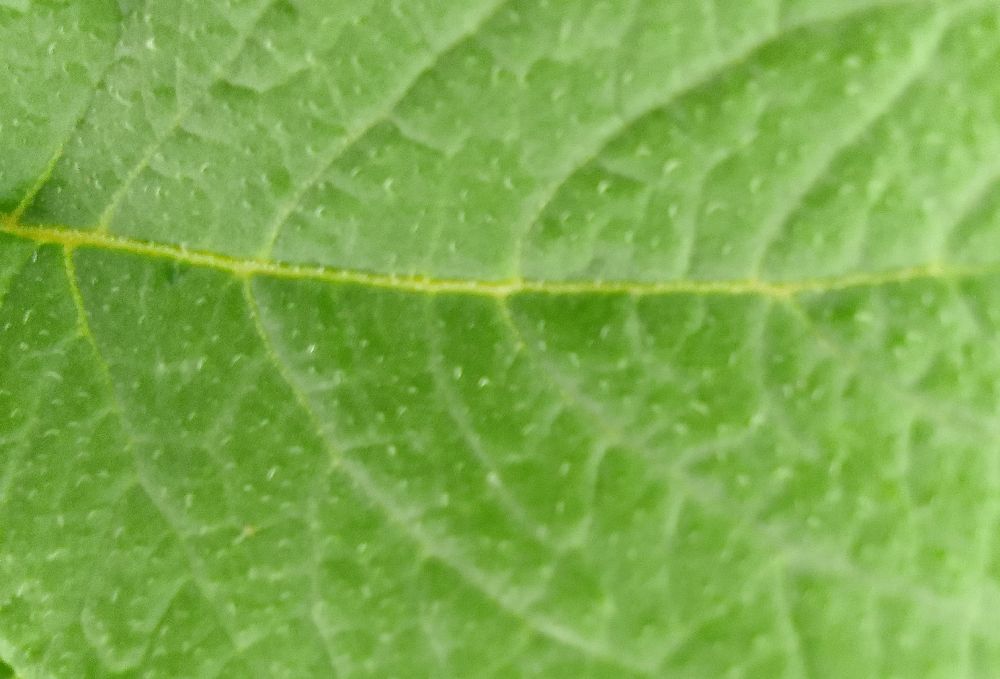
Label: Healthy